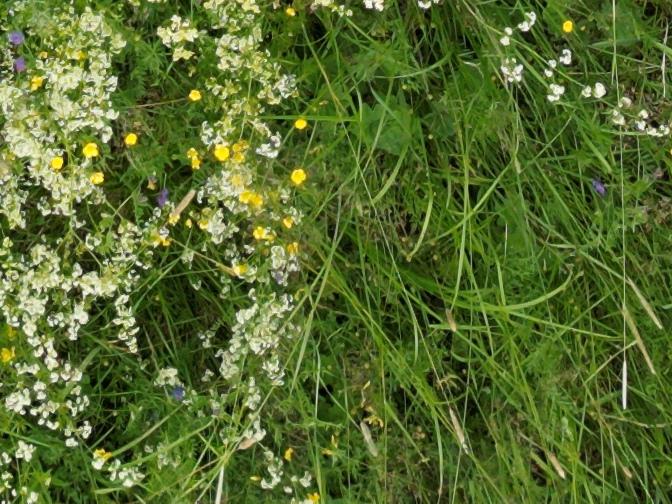
Flowers visible: yarrow flowers, yarrow flowers, yarrow flowers, yarrow flowers, yarrow flowers, yarrow flowers